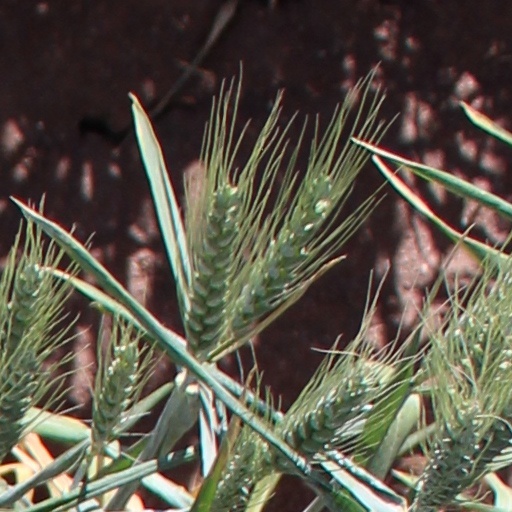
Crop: wheat